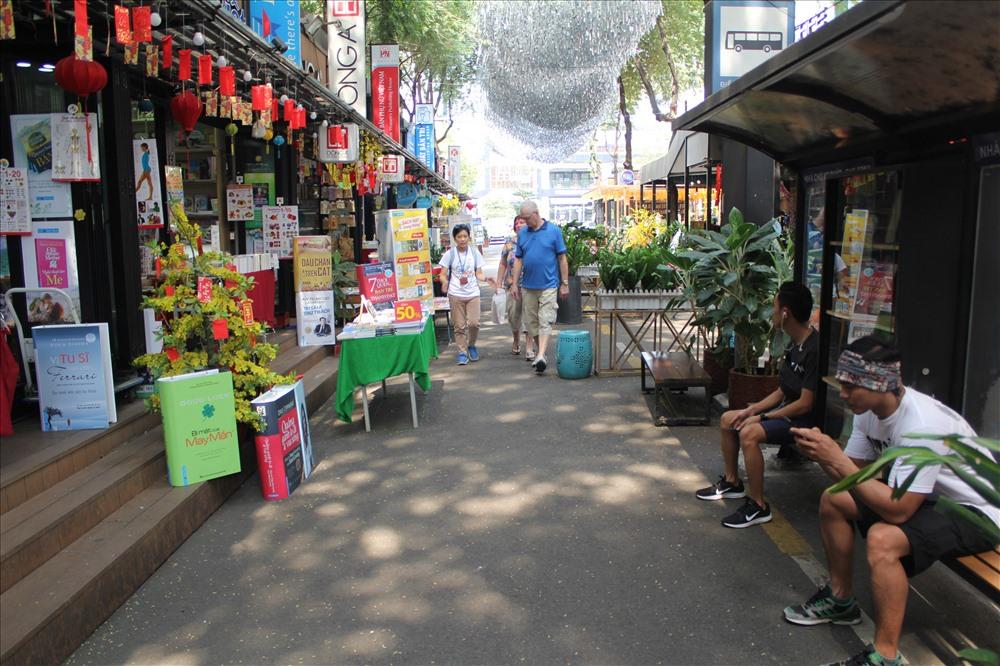
ở bên đường có sự xuất hiện của những cửa hàng bán sách